Commuter rail

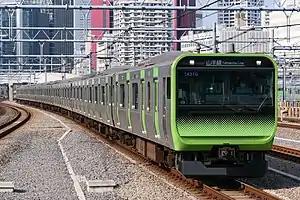
An E235 series train operating a through service on the JR East Yamanote Line, an example of high-density commuter rail in Japan.

Locomotive hauled services are used in some countries or locations. This is often a case of asset sweating, by using a single large combined fleet for intercity and regional services. Loco hauled services are usually run in push-pull formation, that is, the train can run with the locomotive at the "front" or "rear" of the train (pushing or pulling). Trains are often equipped with a control cab at the other end of the train from the locomotive, allowing the train operator to operate the train from either end. The motive power for locomotive-hauled commuter trains may be either electric or diesel–electric, although some countries, such as Germany and some of the former Soviet-bloc countries, also use diesel–hydraulic locomotives.